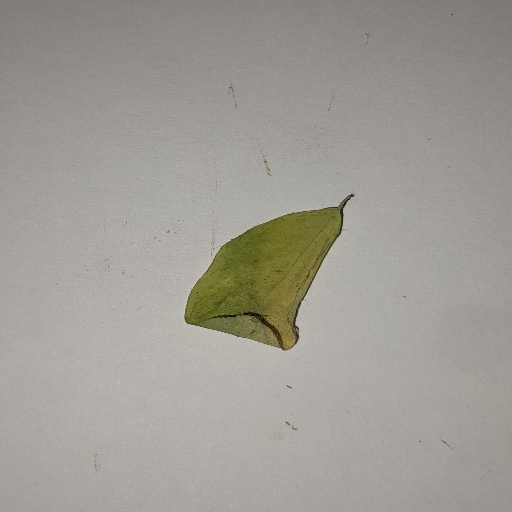
Species: Sojina
Leaf condition: Yellow Leaf